Lions of the East Army

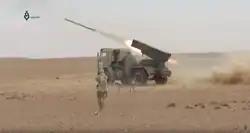
A BM-21 Grad rocket artillery truck of the group during the 2017 southern Syrian Desert campaign.

Since its formation, the Lions of the East Army has fought alongside other rebel groups against ISIL in the southern Syrian Desert and the Qalamoun Mountains, and despite reversals has managed to capture much territory. To expand its strength, Salama's group has recruited both young men from areas they have taken from ISIL, as well as former ISIL fighters who have surrendered. According to Salama, many ISIL fighters are "simple people and many had no choice" but to cooperate with the Islamist organization. The Lions of the East Army tries to "rehabilitate" ISIL members, with the group's cleric for example explaining to locals and prisoners why ISIL is not "Islamic". In late November 2015, however, many rebels from the Lions of the East Army joined the New Syrian Army. A month later the Lions left the Authenticity and Development Front, though continued to maintain a cordial relationship with it.